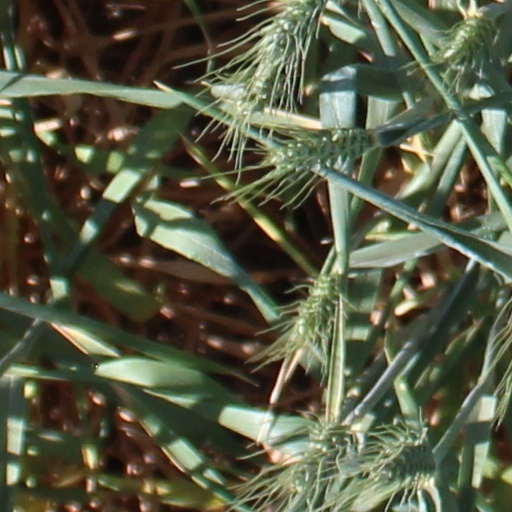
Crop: wheat